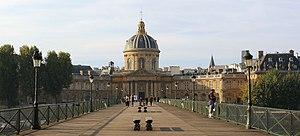
L'institut de France, vue du pont des arts.
L'Institut de France est une institution française créée en 1795. Il rassemble les élites scientifiques, littéraires et artistiques de la nation afin qu'elles travaillent ensemble à perfectionner les sciences et les arts, à développer une réflexion indépendante et à conseiller les pouvoirs publics. Cela lui vaut le surnom de « Parlement du monde savant ». Il est placé sous la protection du chef de l'État et siège quai de Conti, dans le 6ᵉ arrondissement de Paris.
Cet article établit la liste des sociétés savantes de France, à l'échelon national et à l'échelon départemental. Ces sociétés savantes ont en commun de traiter de questions d'histoire, d'archéologie, d’ethnographie, de patrimoine architectural ou folklorique, de littérature et de langue régionale etc.